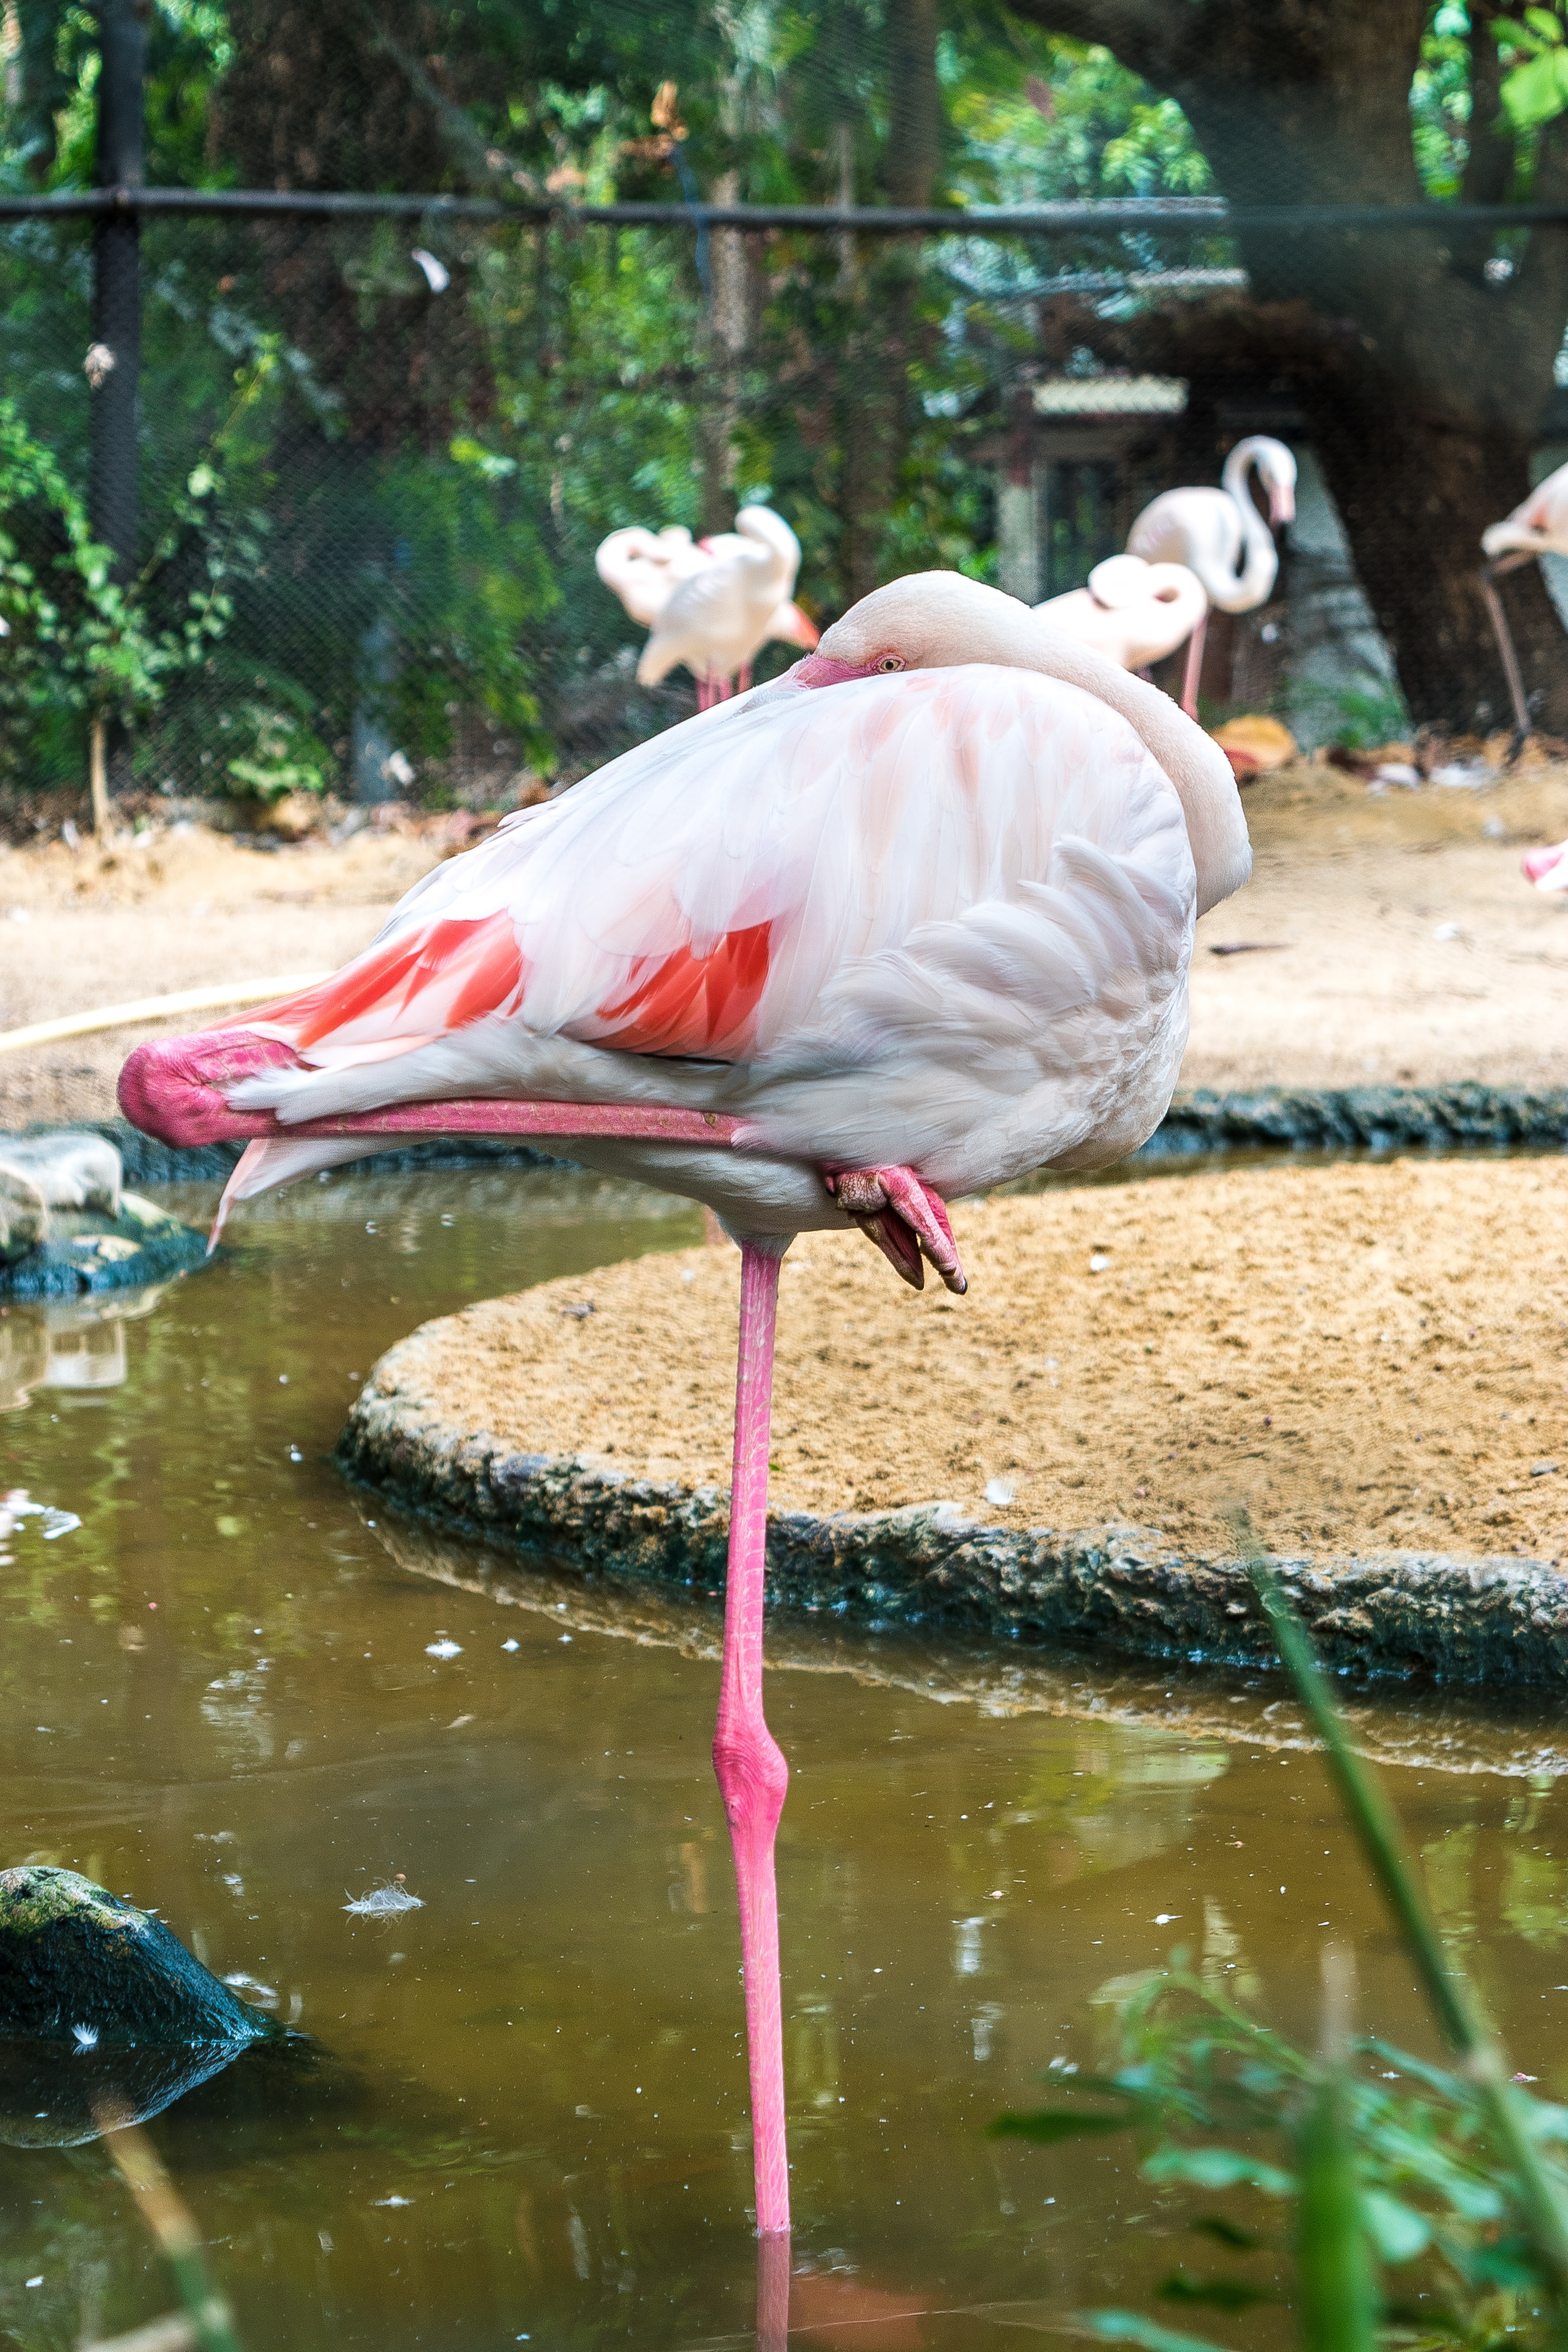
water, bird, zoo, beak, birds, cool image, flamingo, cool photo, water bird, ciconiiformes, bird framingham bingo